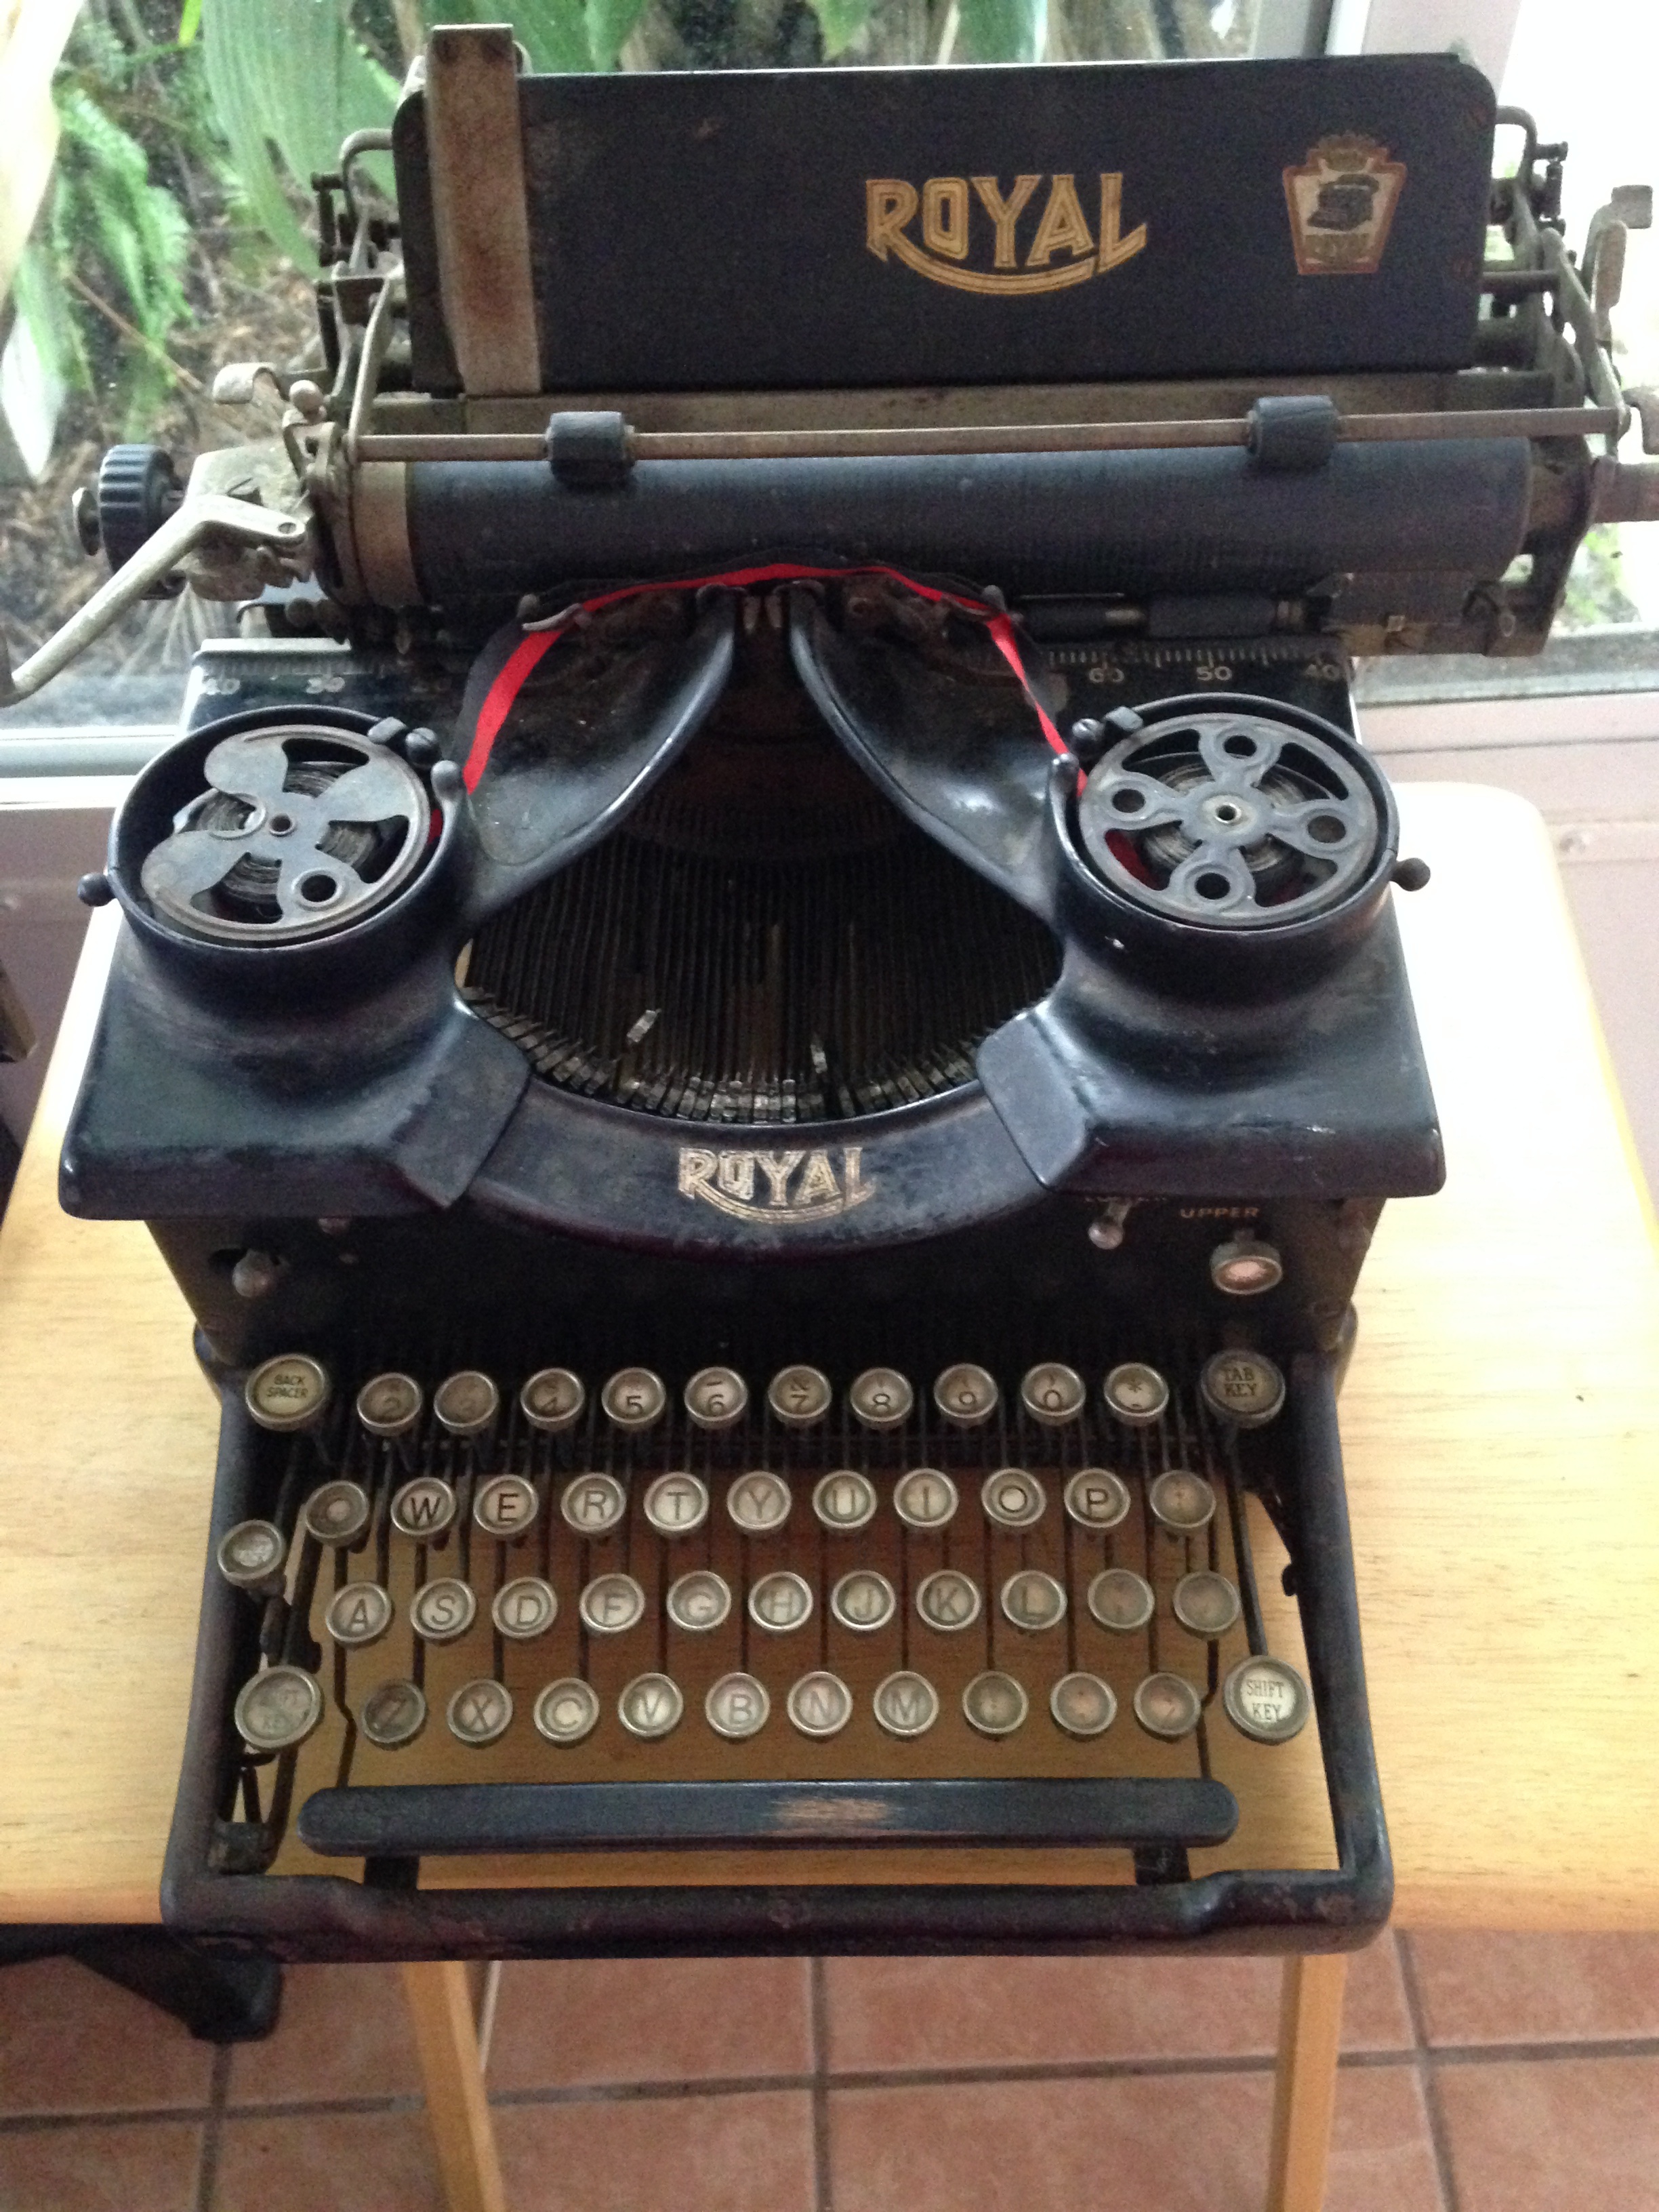
antique, typewriter, nostalgia, office equipment